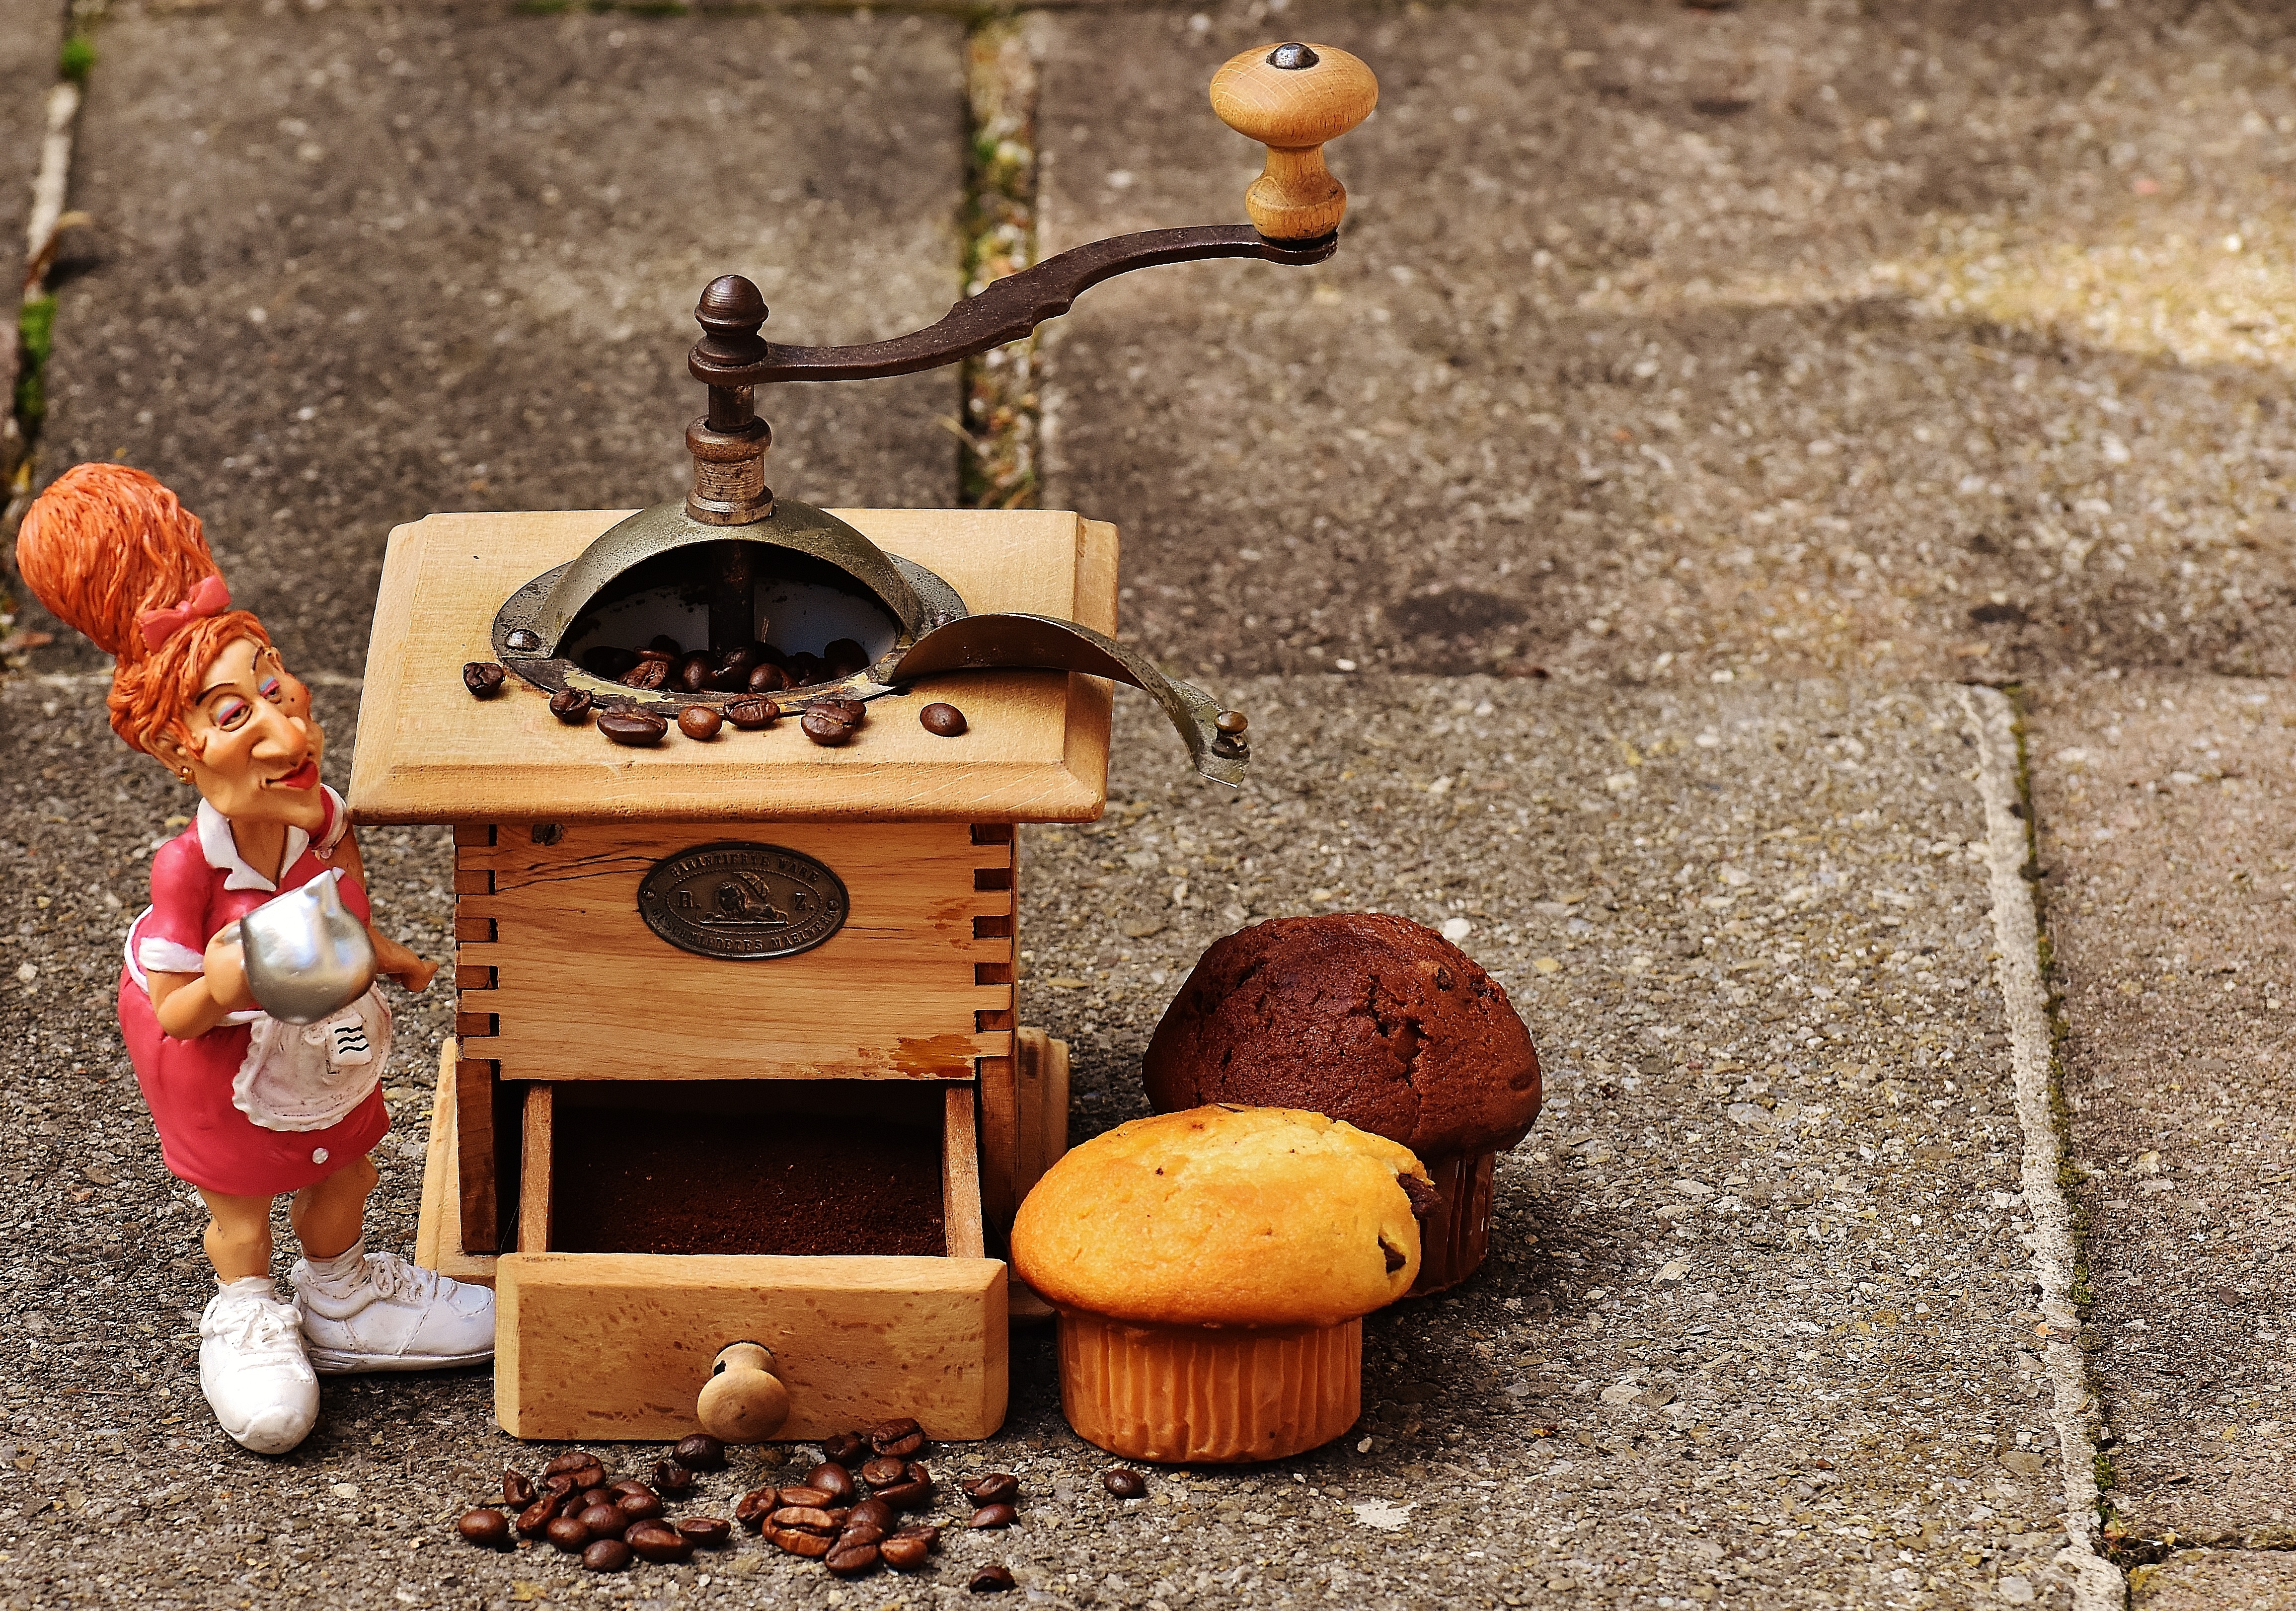
coffee, wood, sweet, recreation, food, chocolate, eat, delicious, cake, bakery, muffin, calories, bake, pastries, grinder, cookies, figure, enjoy, benefit from, treat, waitress, muffins, baked goods, small cakes, coffee beans, baked food, schokoladenmuffins, fine pastry